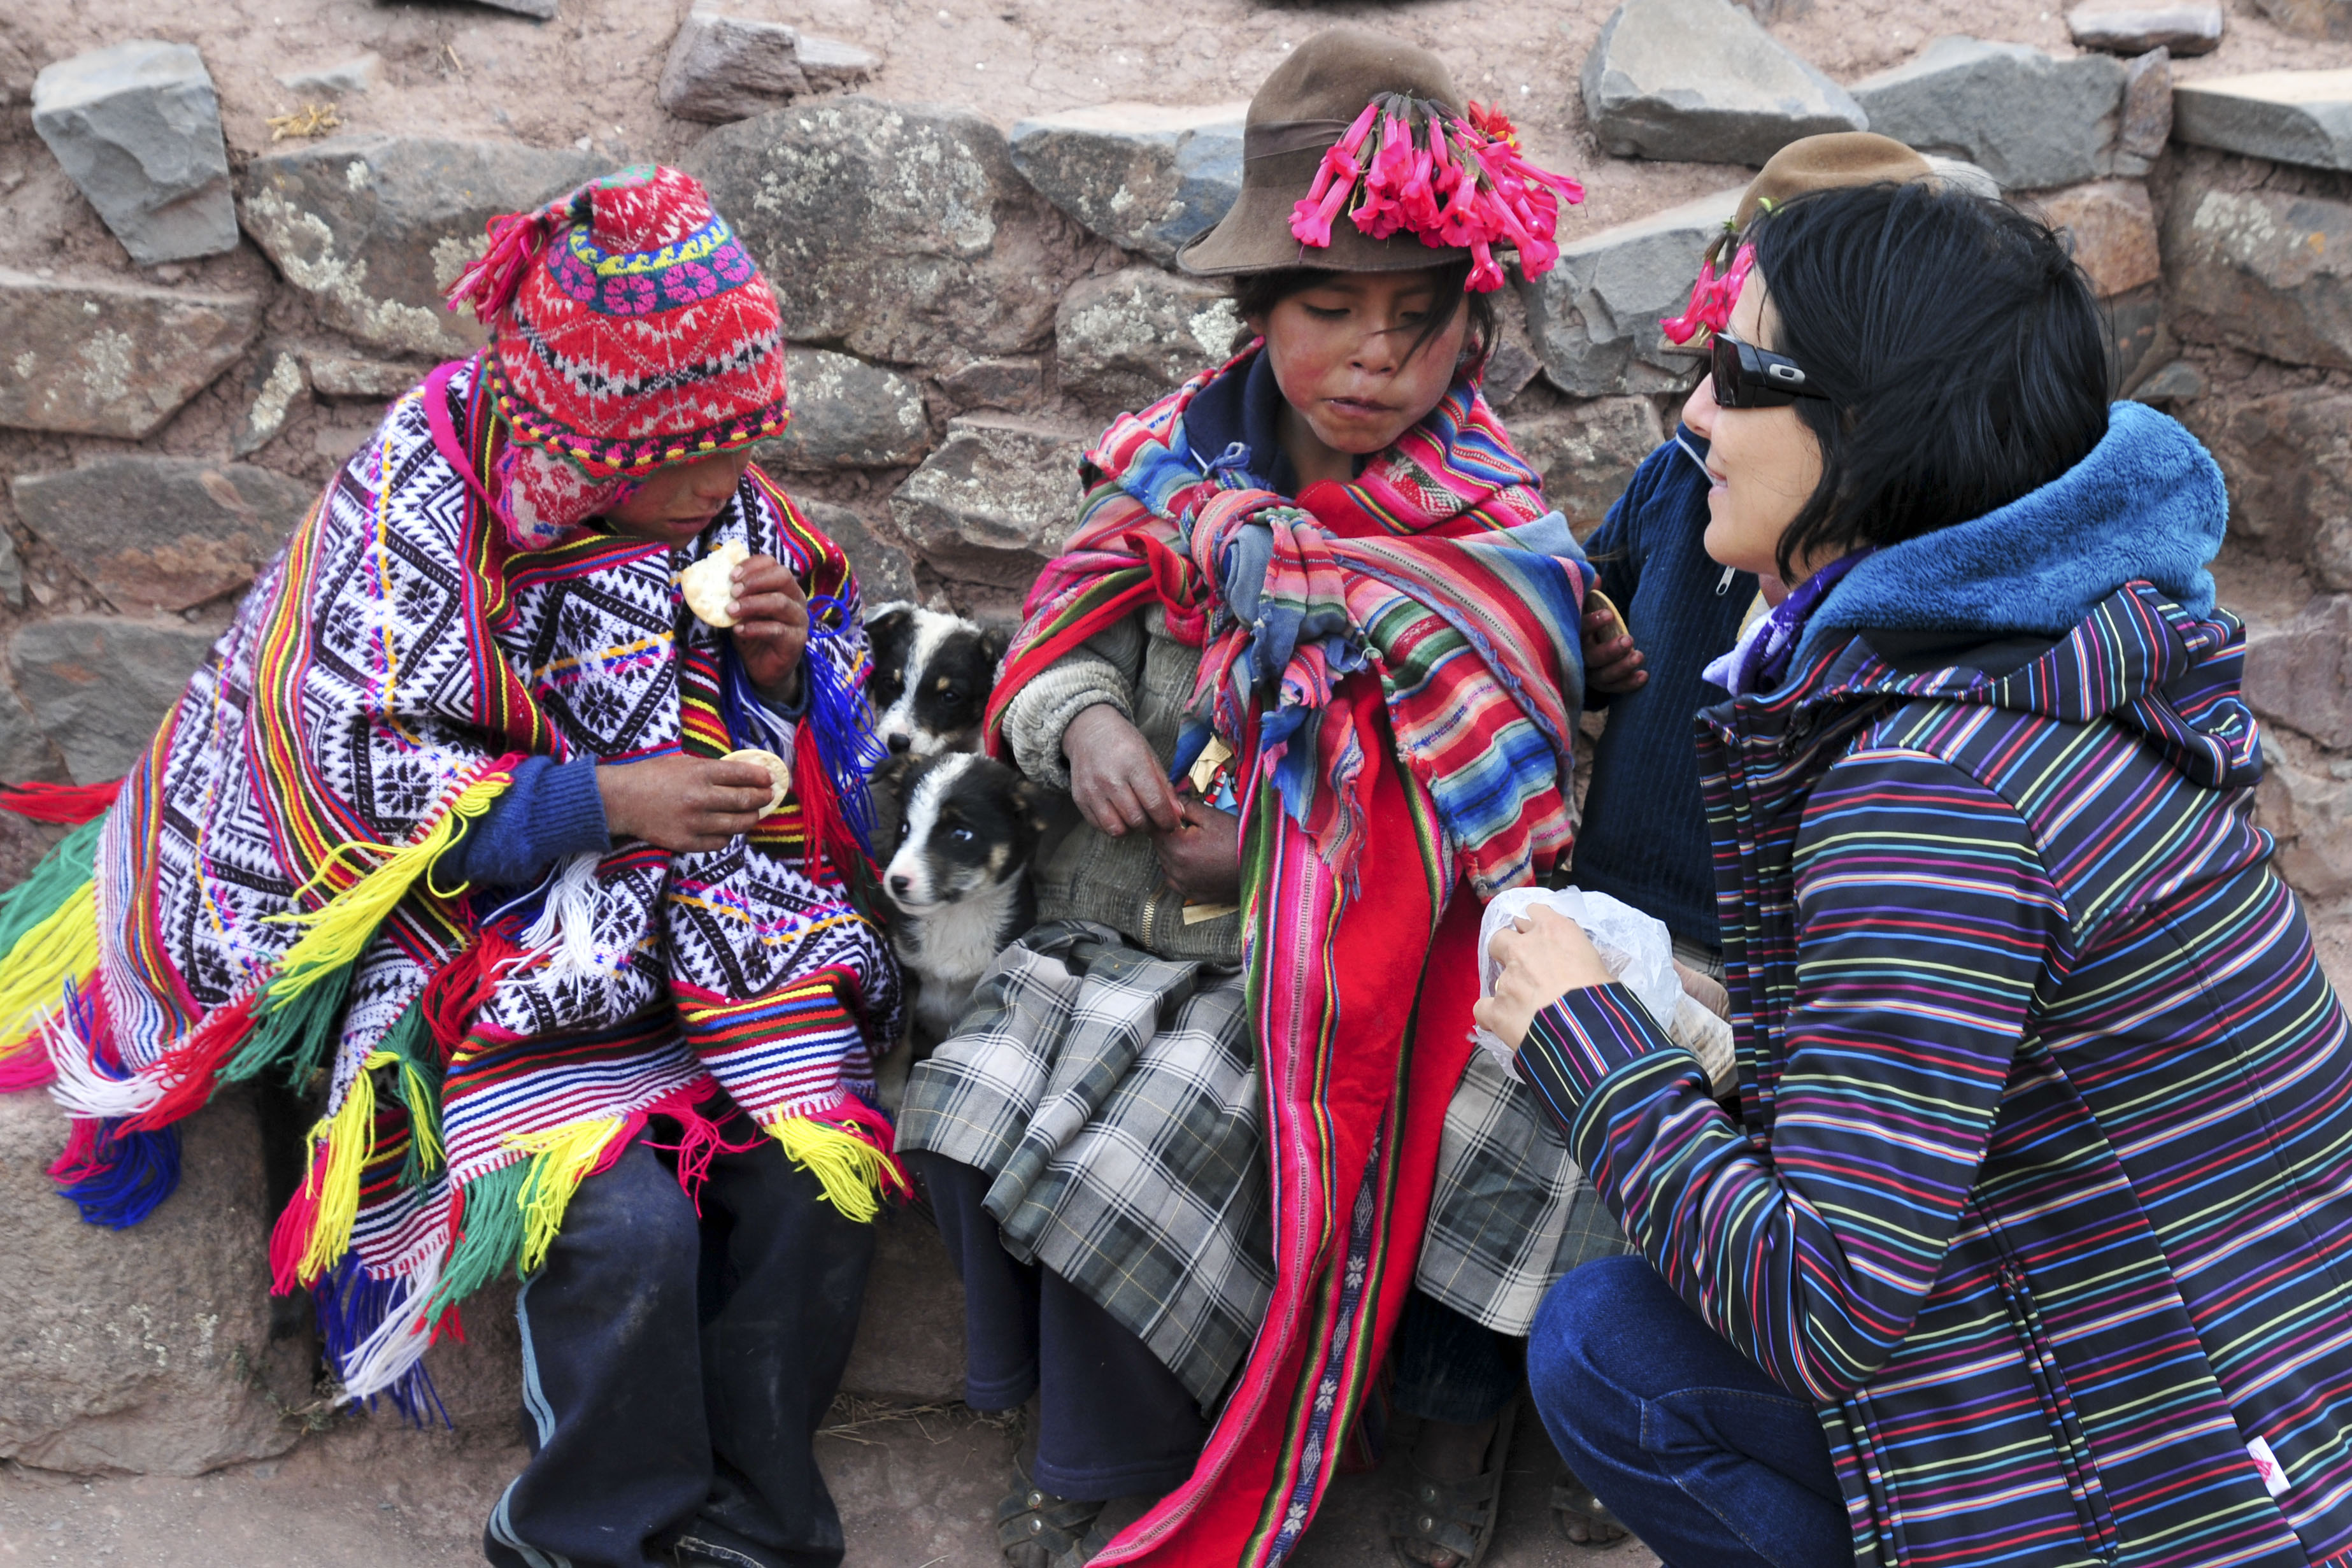
people, travel, carnival, color, child, nikon, peru, tribe, festival, temple, tradition, d300